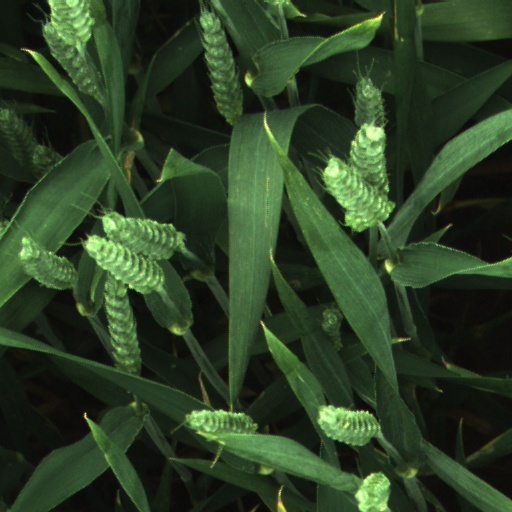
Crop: wheat